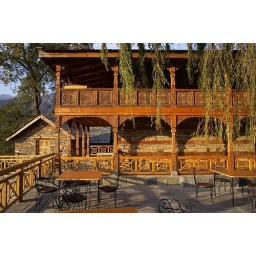
home in the castle